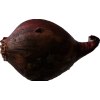
Label: red_onion